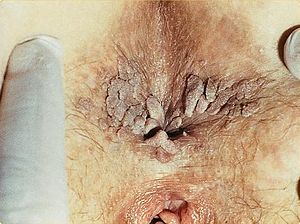
Kønsvorter
Kønsvorter i anus på en kvinde
Kønsvorter eller Kondylomer er en seksuelt overført kønssygdom. De skyldes et virus, Humant Papilloma Virus, i familien Papillomaviridae. Vorterne ligner blomkål og kan optræde på glans penis, vulva og omkring anus.